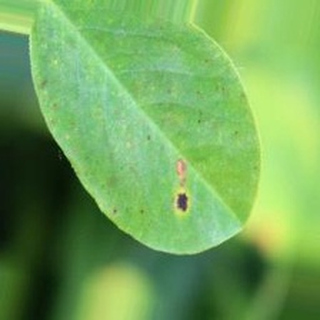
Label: groundnut_late_leaf_spot